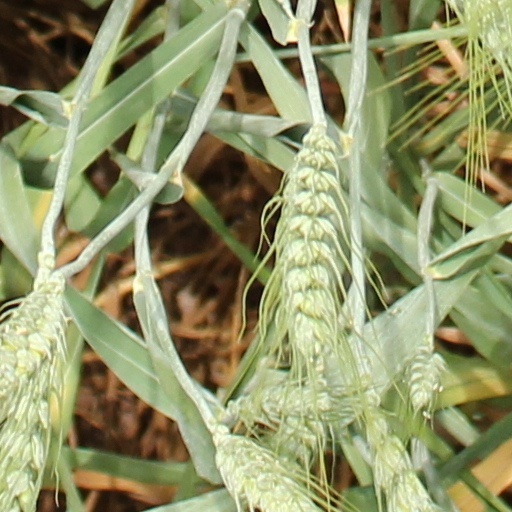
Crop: wheat